Diocese of Bjørgvin

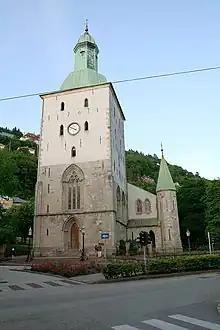
Bergen Cathedral ("Bergen domkirke")

Prior to 1536, the state religion of Norway was Roman Catholicism, but the government of the Kingdom of Denmark-Norway joined in with the Protestant Reformation and in 1536 it declared itself to be Lutheran, and the Church of Norway was formed. In 1537, the diocese of Bjørgvin, heir of the ancient Diocese of Bergen, consisted of the (modern) counties of Hordaland and Sogn og Fjordane (with exception of the parishes of Eidfjord and Røldal).